Herne Hill Harriers

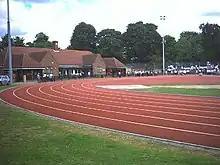
Tooting Bec Athletics Track in 2010

The club was founded in the Herne Hill district of London in 1889 and completed their first handicap event in 1890.